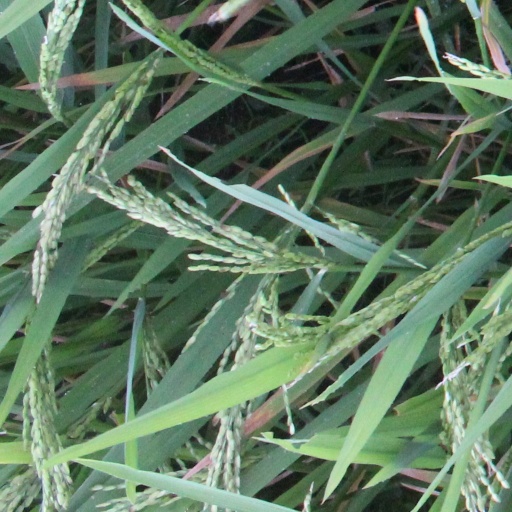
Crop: rice